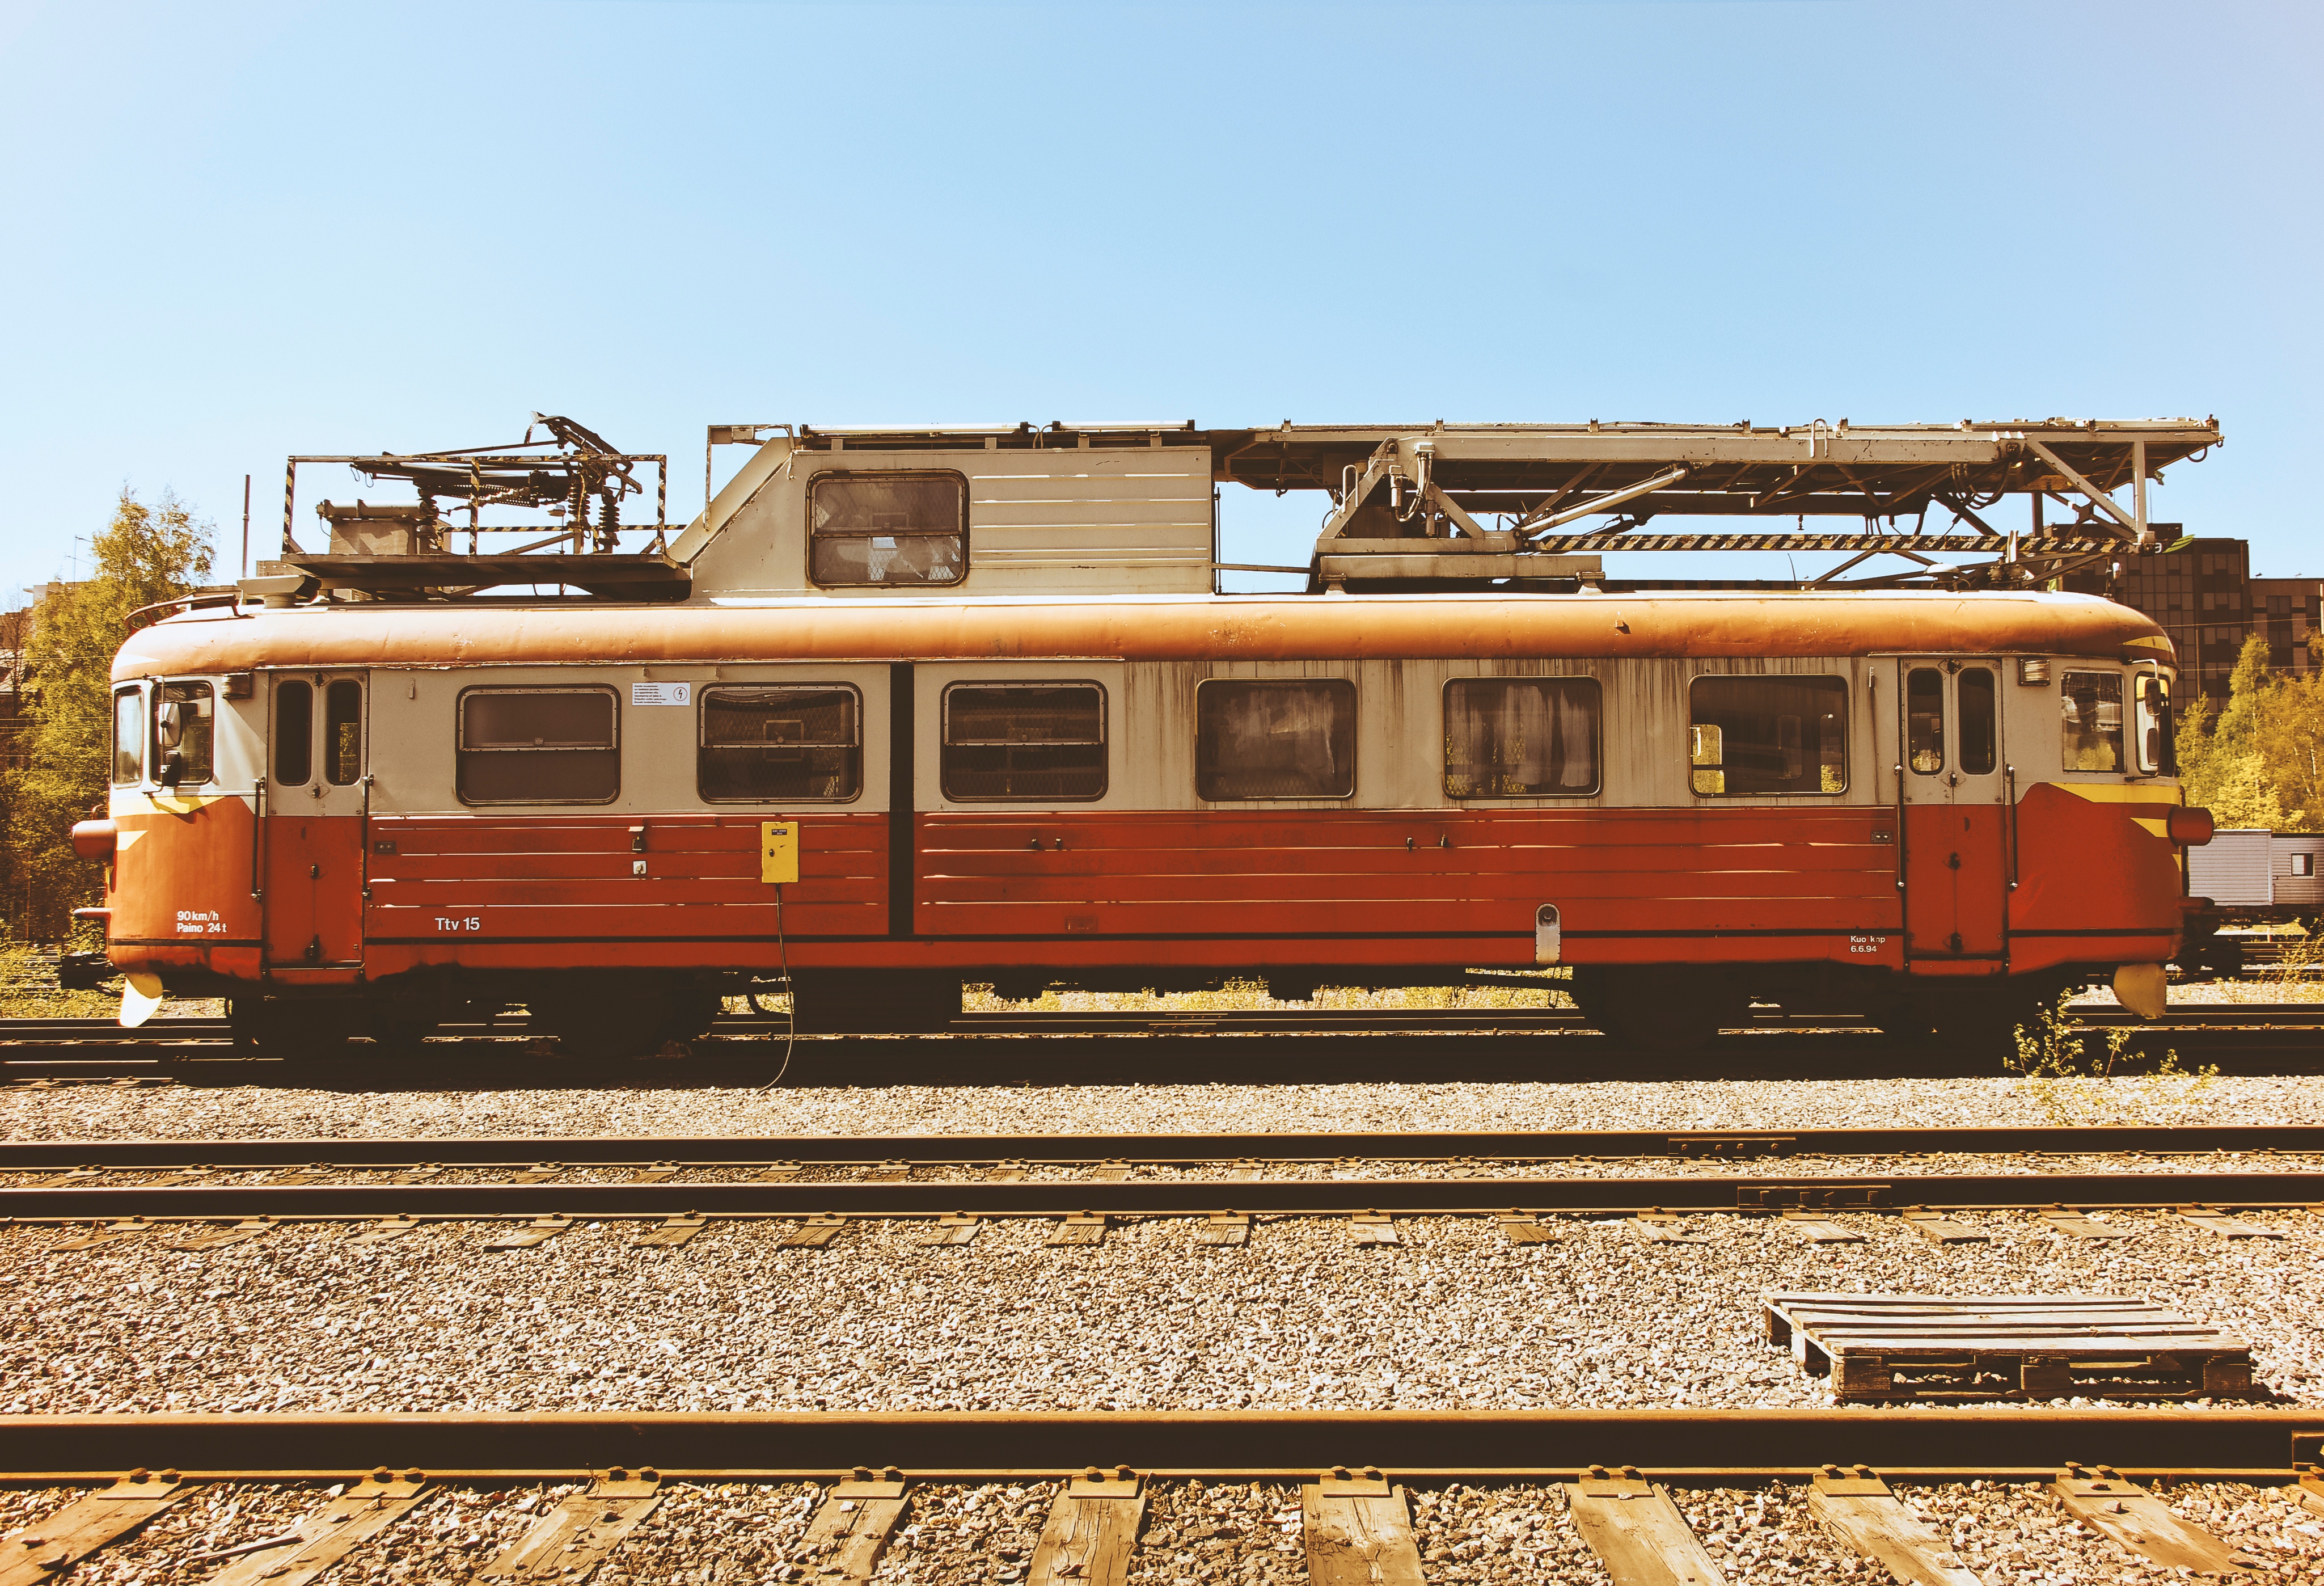
track, train, transport, vehicle, locomotive, passenger, rail transport, land vehicle, rolling stock, railroad car, passenger car